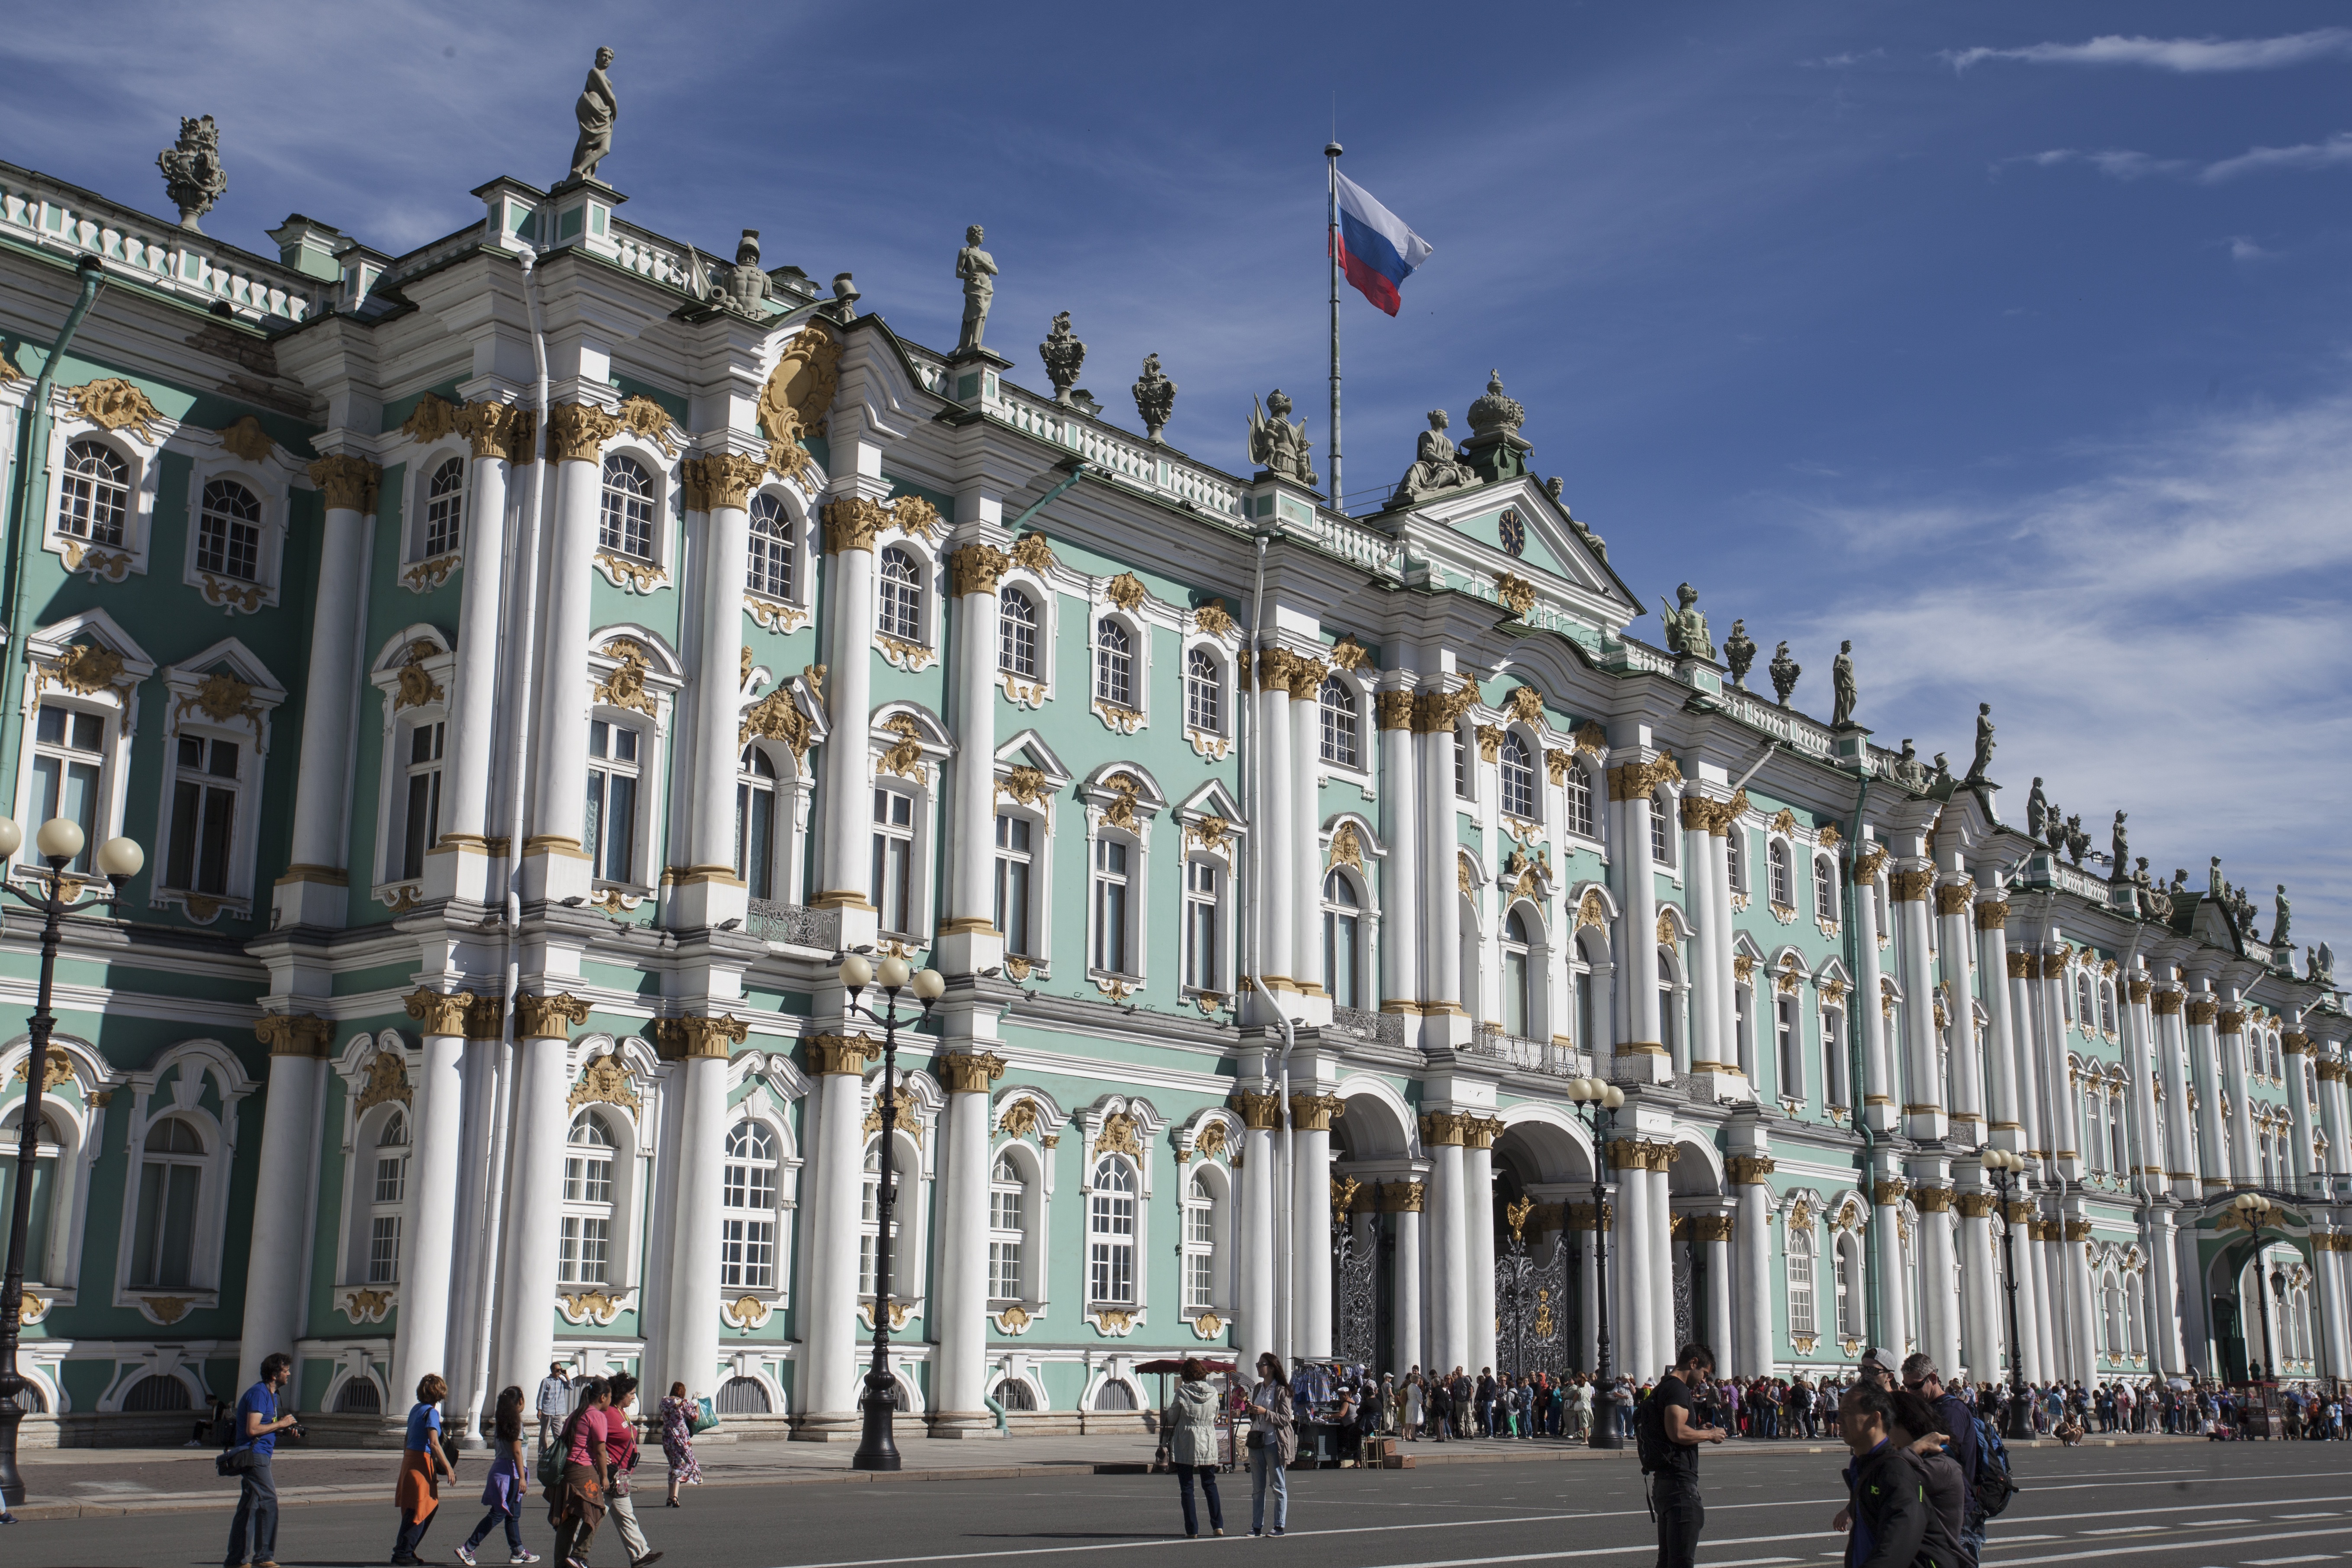
architecture, town, building, palace, city, cityscape, downtown, plaza, landmark, facade, tourism, town square, russia, metropolis, tours, st peterburg, ermitage